Matt Bahr

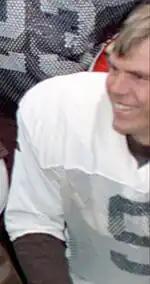
Bahr with the Cleveland Browns in 1988

Matthew David Bahr (born July 6, 1956) is an American former professional football placekicker in the National Football League (NFL), and professional soccer player in the North American Soccer League. He attended Neshaminy High School in Langhorne, Pennsylvania, where he excelled in both football and soccer. He is the son of National Soccer Hall of Fame inductee Walter Bahr, and is the brother of NFL kicker Chris Bahr; he and Chris are two of six players to have played in both pro soccer and the NFL.